Crossout

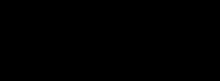

Crossout is a free-to-play vehicular combat video game focused on building and driving custom vehicles in PvP and PvE scenarios. It is developed by Targem Games and published by Gaijin Entertainment for Android, IOS, Windows, PlayStation 4, Xbox One and Xbox Series X/S. As of 2021, PlayPark, part of AsiaSoft, acquired the game's server of Asian territories.